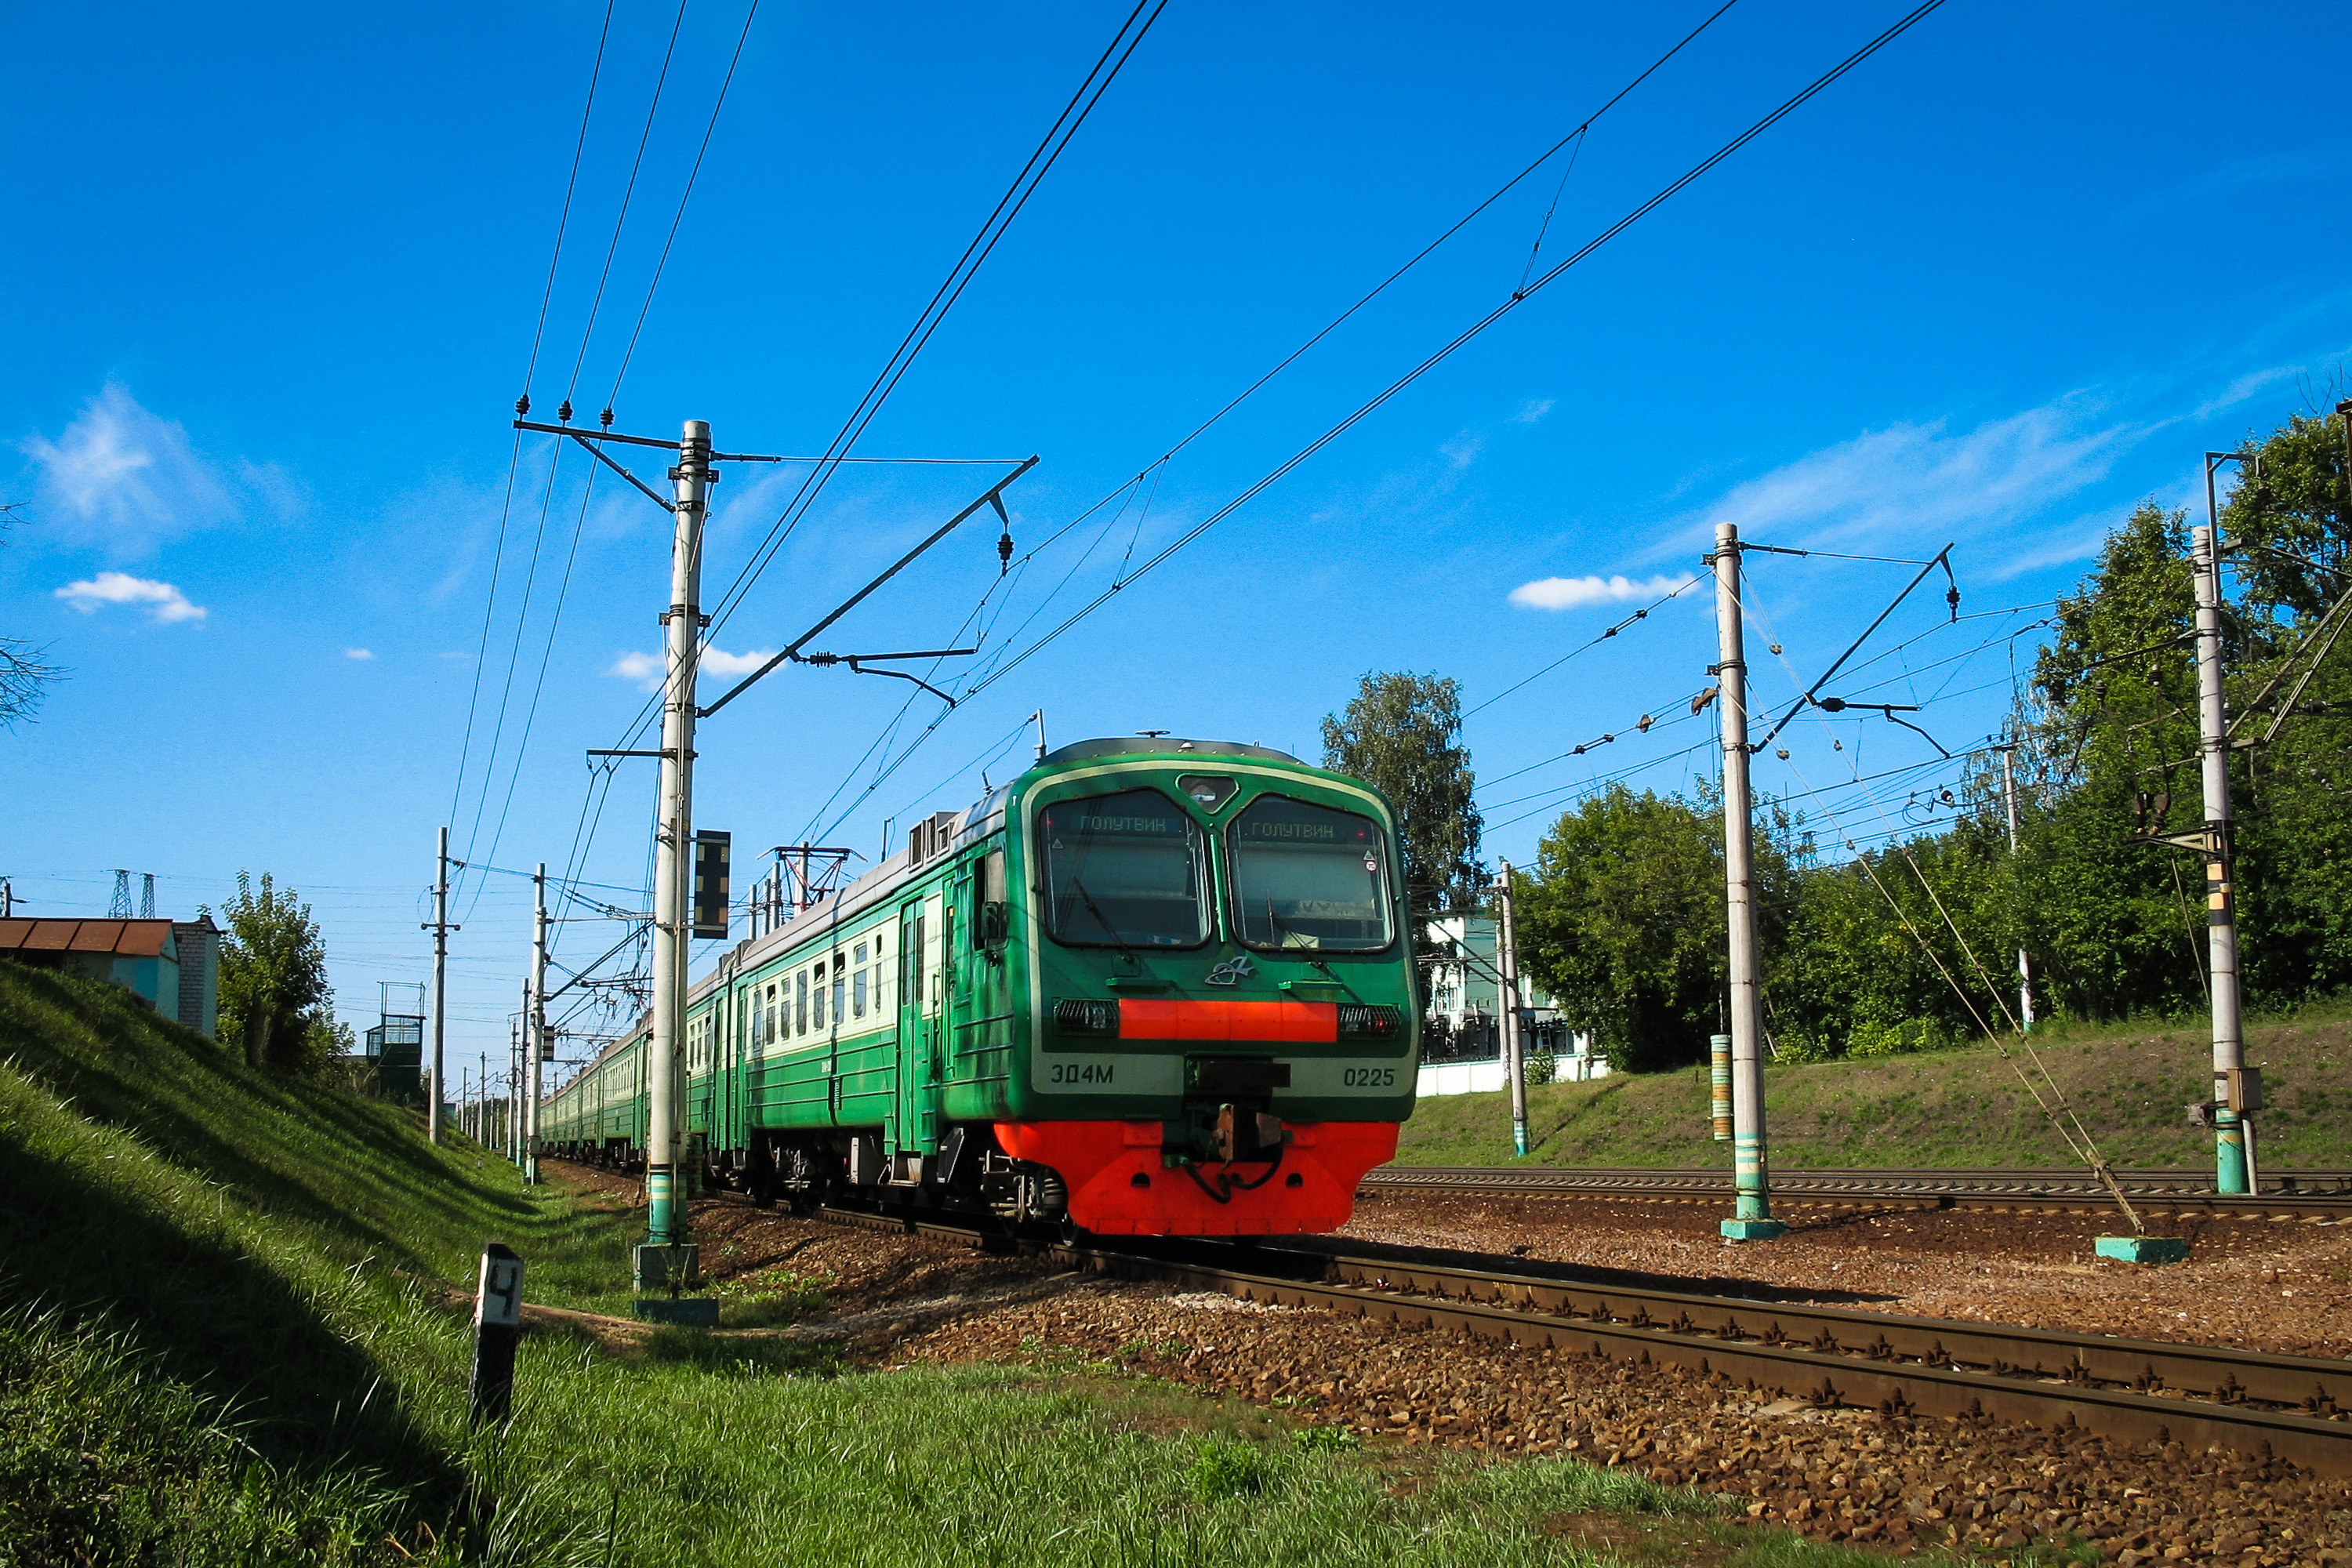
electric train, rails, train, station, wagons, railway, traffic, transport, summer, memories, warmth, locomotive, track, sky, overhead power line, rolling stock, electricity, electrical network, electric locomotive, electrical supply, public transport, cable, windscreen wiper, rural area, public utility, wire, rolling, passenger car, railroad car, electrical wiring, engineering, headlamp, electric vehicle